Indian Army

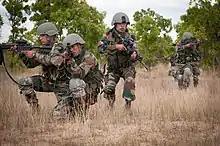
Indian Army soldiers move into position while demonstrating a platoon level ambush to U.S. Army paratroopers.

India has been the largest troop contributor to UN peacekeeping missions since its inception. So far, India has taken part in 43 Peacekeeping missions, with a total contribution exceeding 160,000 troops and a significant number of police personnel having been deployed. In 2014, India was the third largest troop contributor (TCC), with 7,860 personnel deployed, of which 995 were police personnel, including the first UN Female Formed Police Unit, serving with ten UN peacekeeping missions. , 157 Indians have been killed during such missions. The Indian army has also provided paramedical units to facilitate the withdrawal of the sick and wounded.